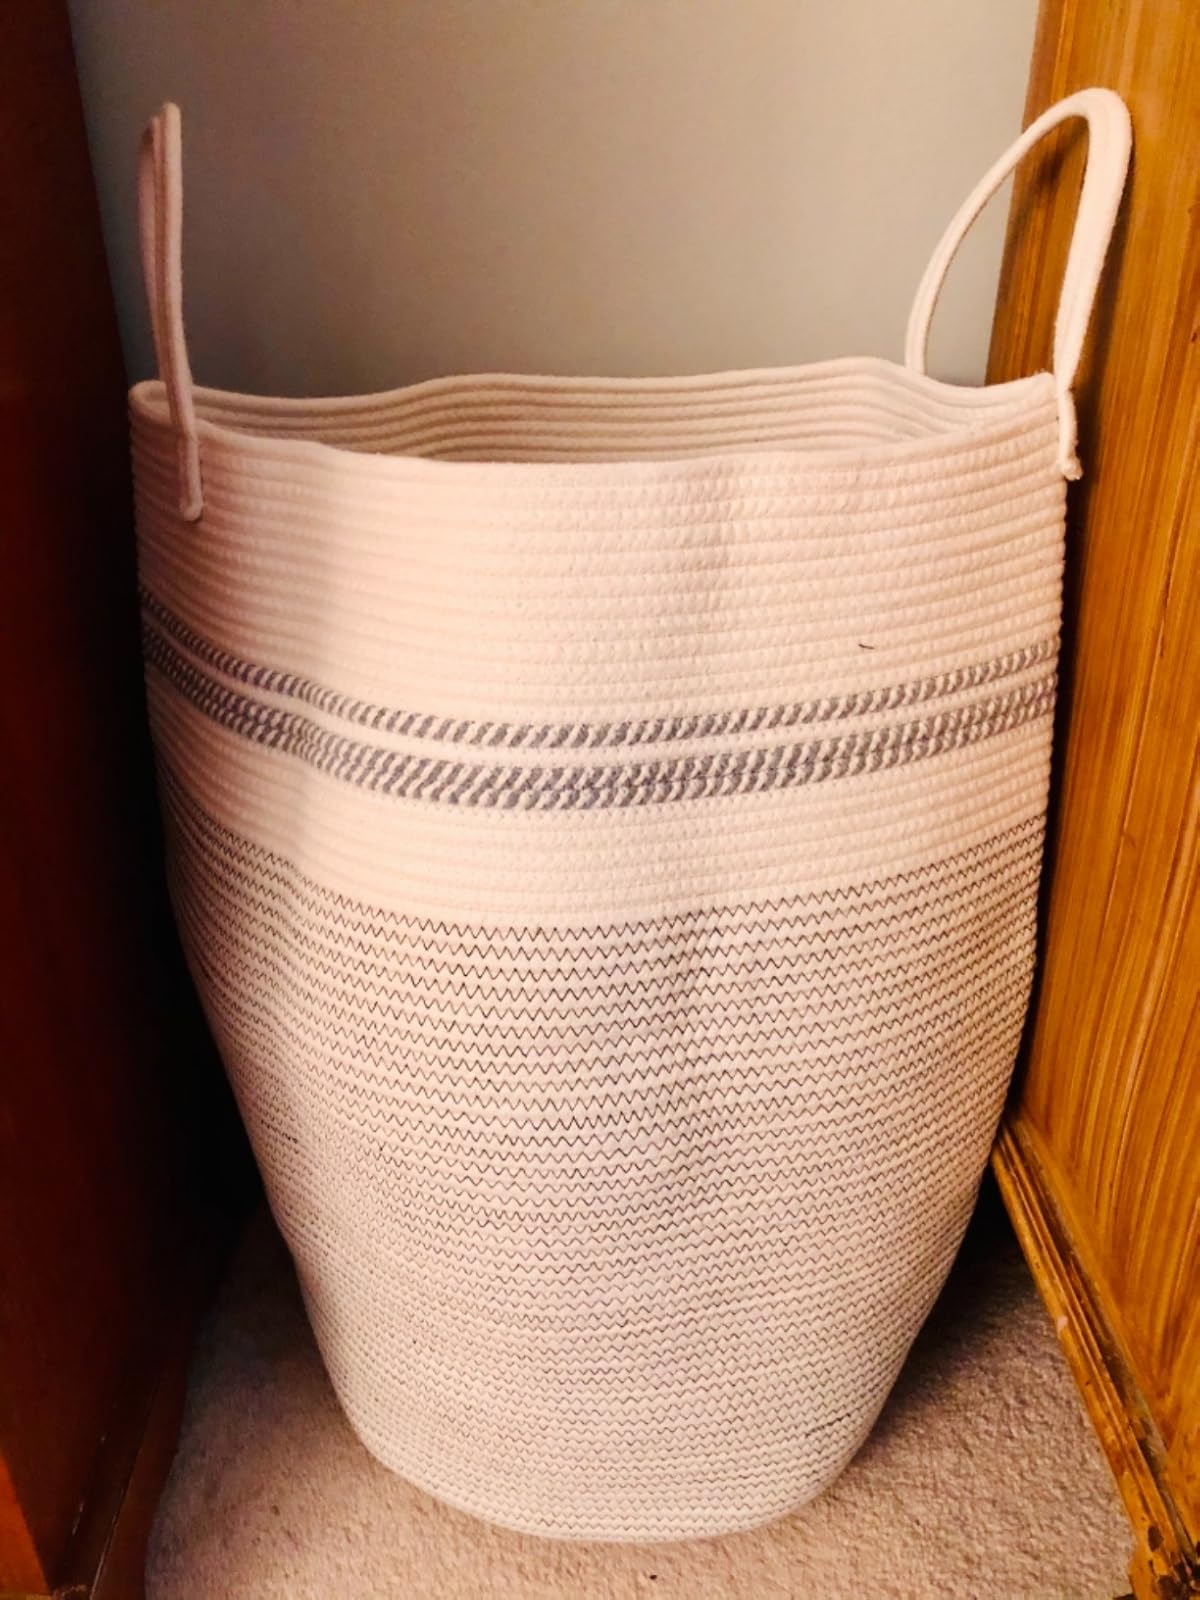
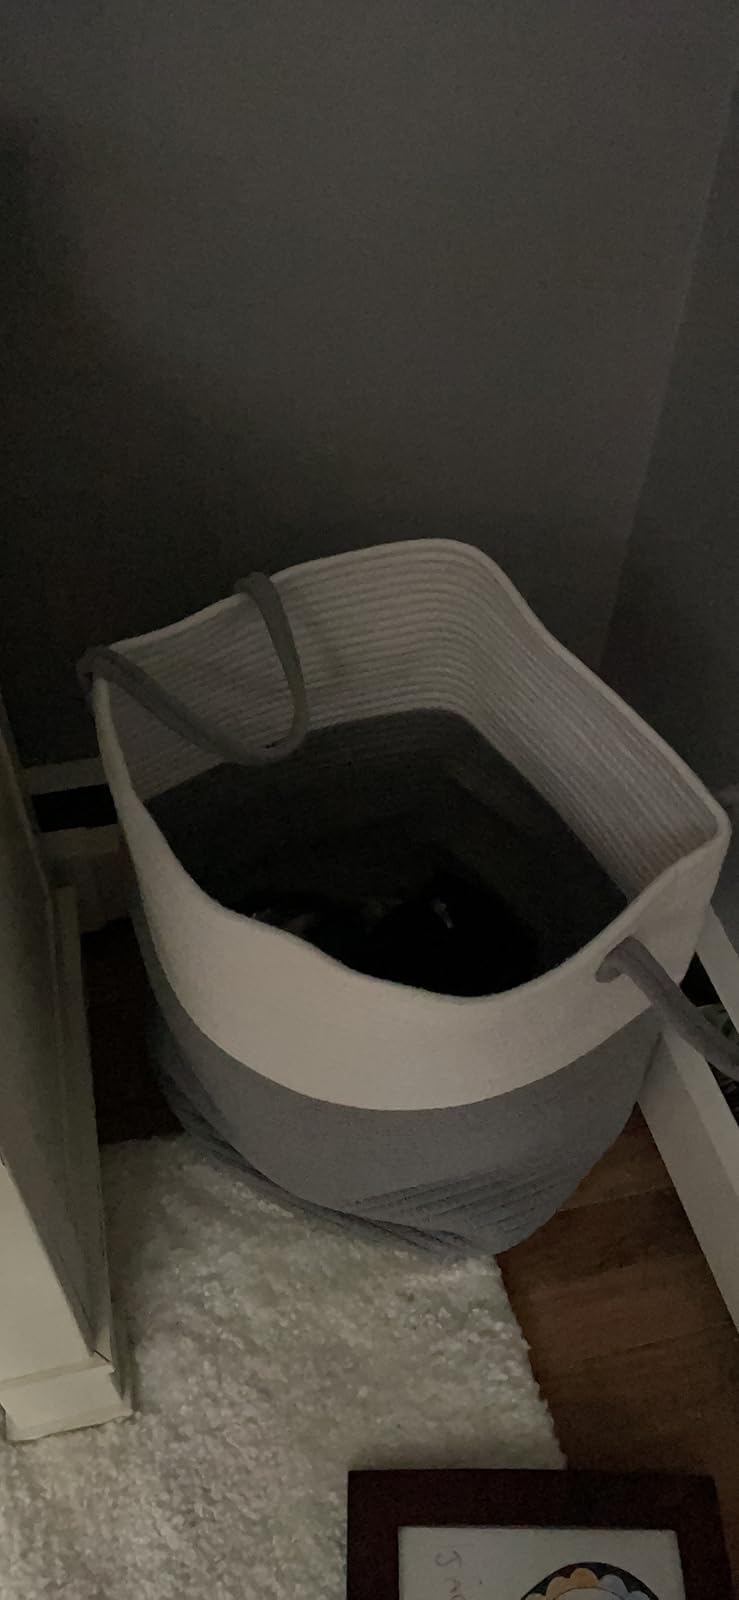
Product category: items_hamper
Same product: no